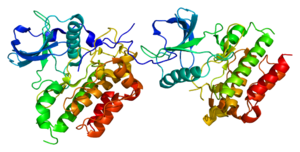
Mast/stem cell growth factor receptor, aussi connue sous les noms de proto-oncogene c-Kit, tyrosine-protein kinase Kit ou CD117, est une protéine, codée chez les Humains par le gène KIT situé sur le chromosome 4 humain. De multiples variants de transcription codant différents isoformes ont été trouvés pour ce gène.